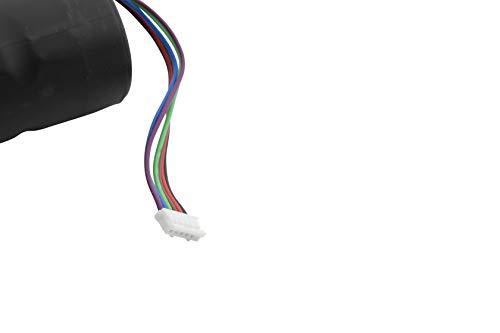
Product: Lippert Components 287298 500:1 Motor - High Torque
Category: Toys & Games | Hobbies
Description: High Torque Motor.
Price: $198.48
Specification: ASIN:B077T2T2Z3|ShippingWeight:1.83pounds(Viewshippingratesandpolicies)|DateFirstAvailable:October15,2014